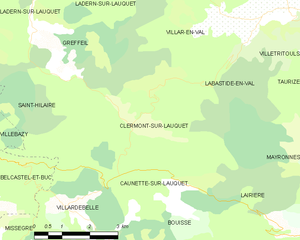
Carte des communes françaises: Clermont-sur-Lauquet